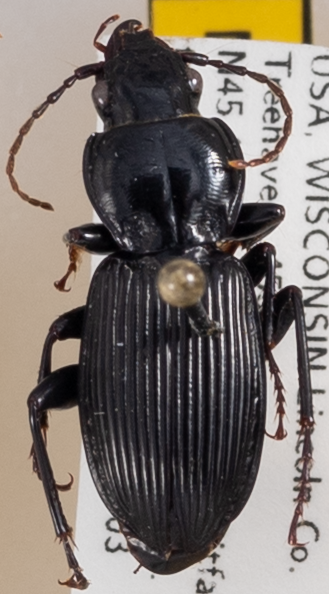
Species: Pterostichus coracinus
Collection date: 2018-07-03
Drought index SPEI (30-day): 1.226
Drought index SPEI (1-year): -0.1
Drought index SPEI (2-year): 1.77